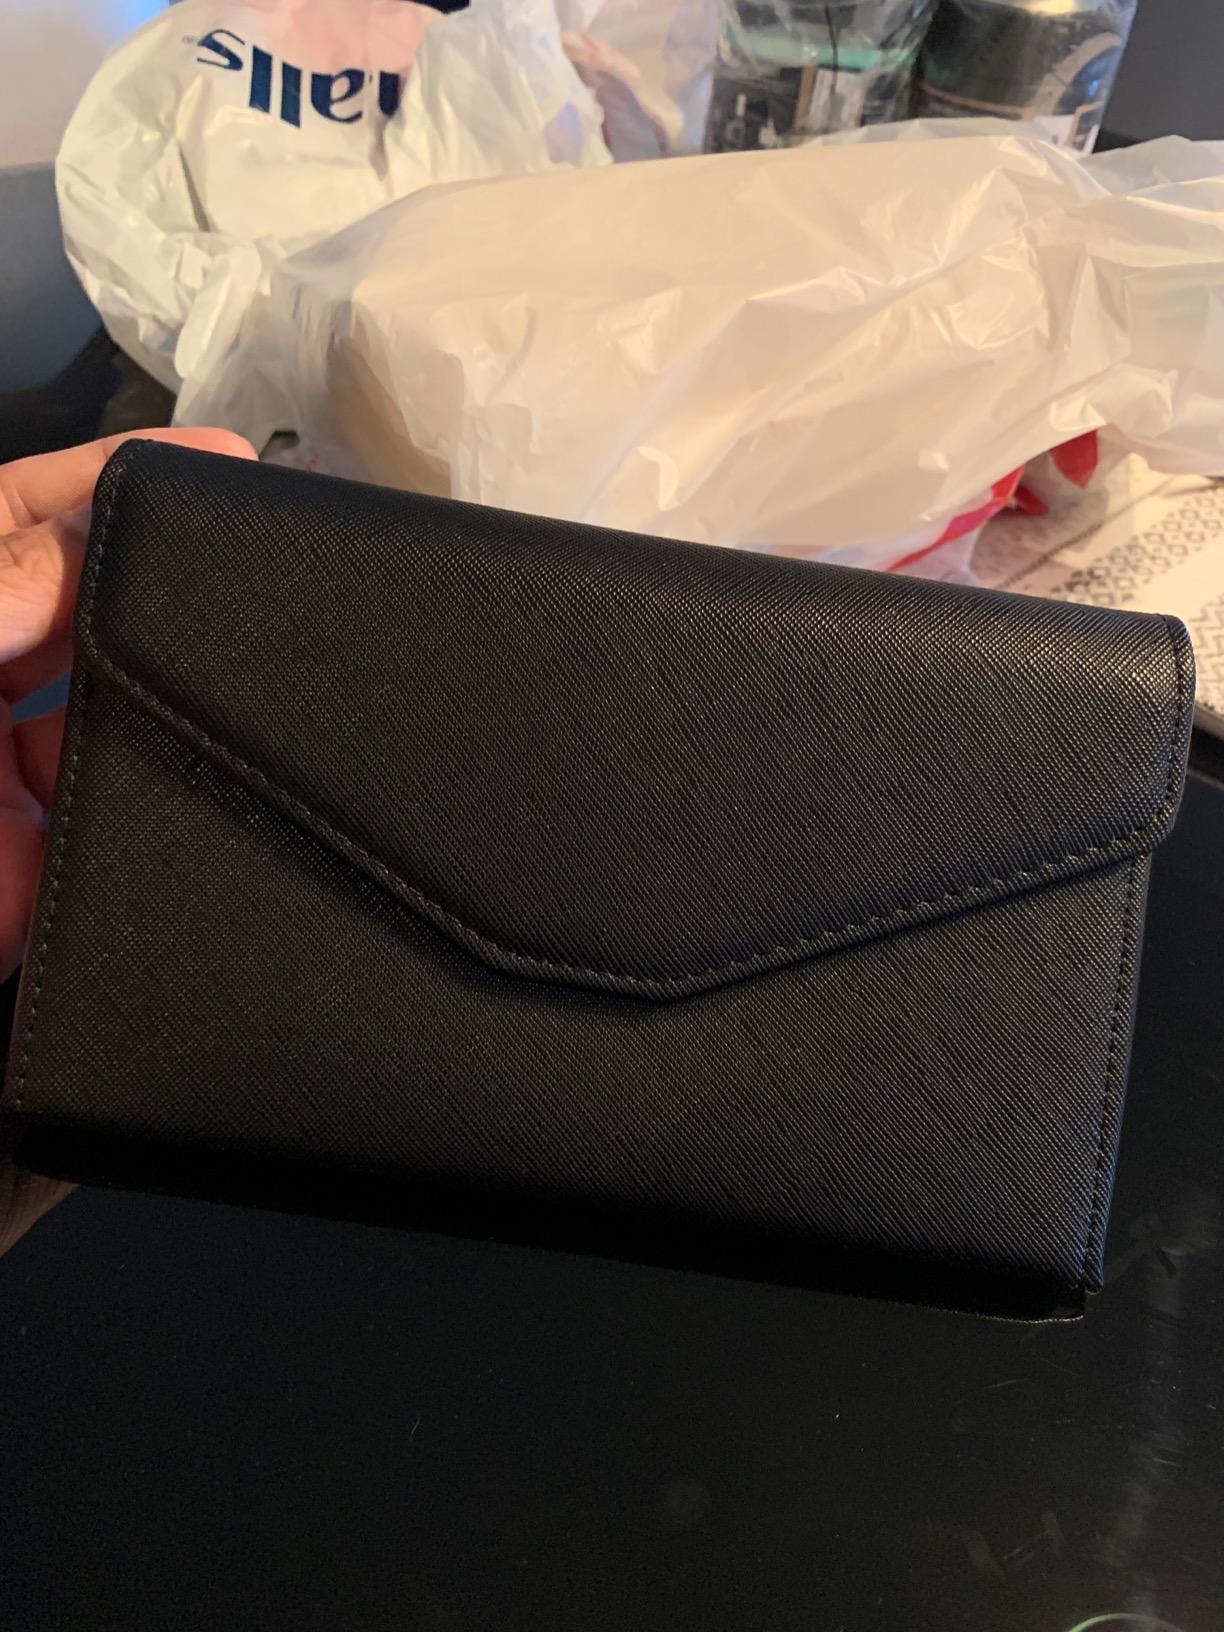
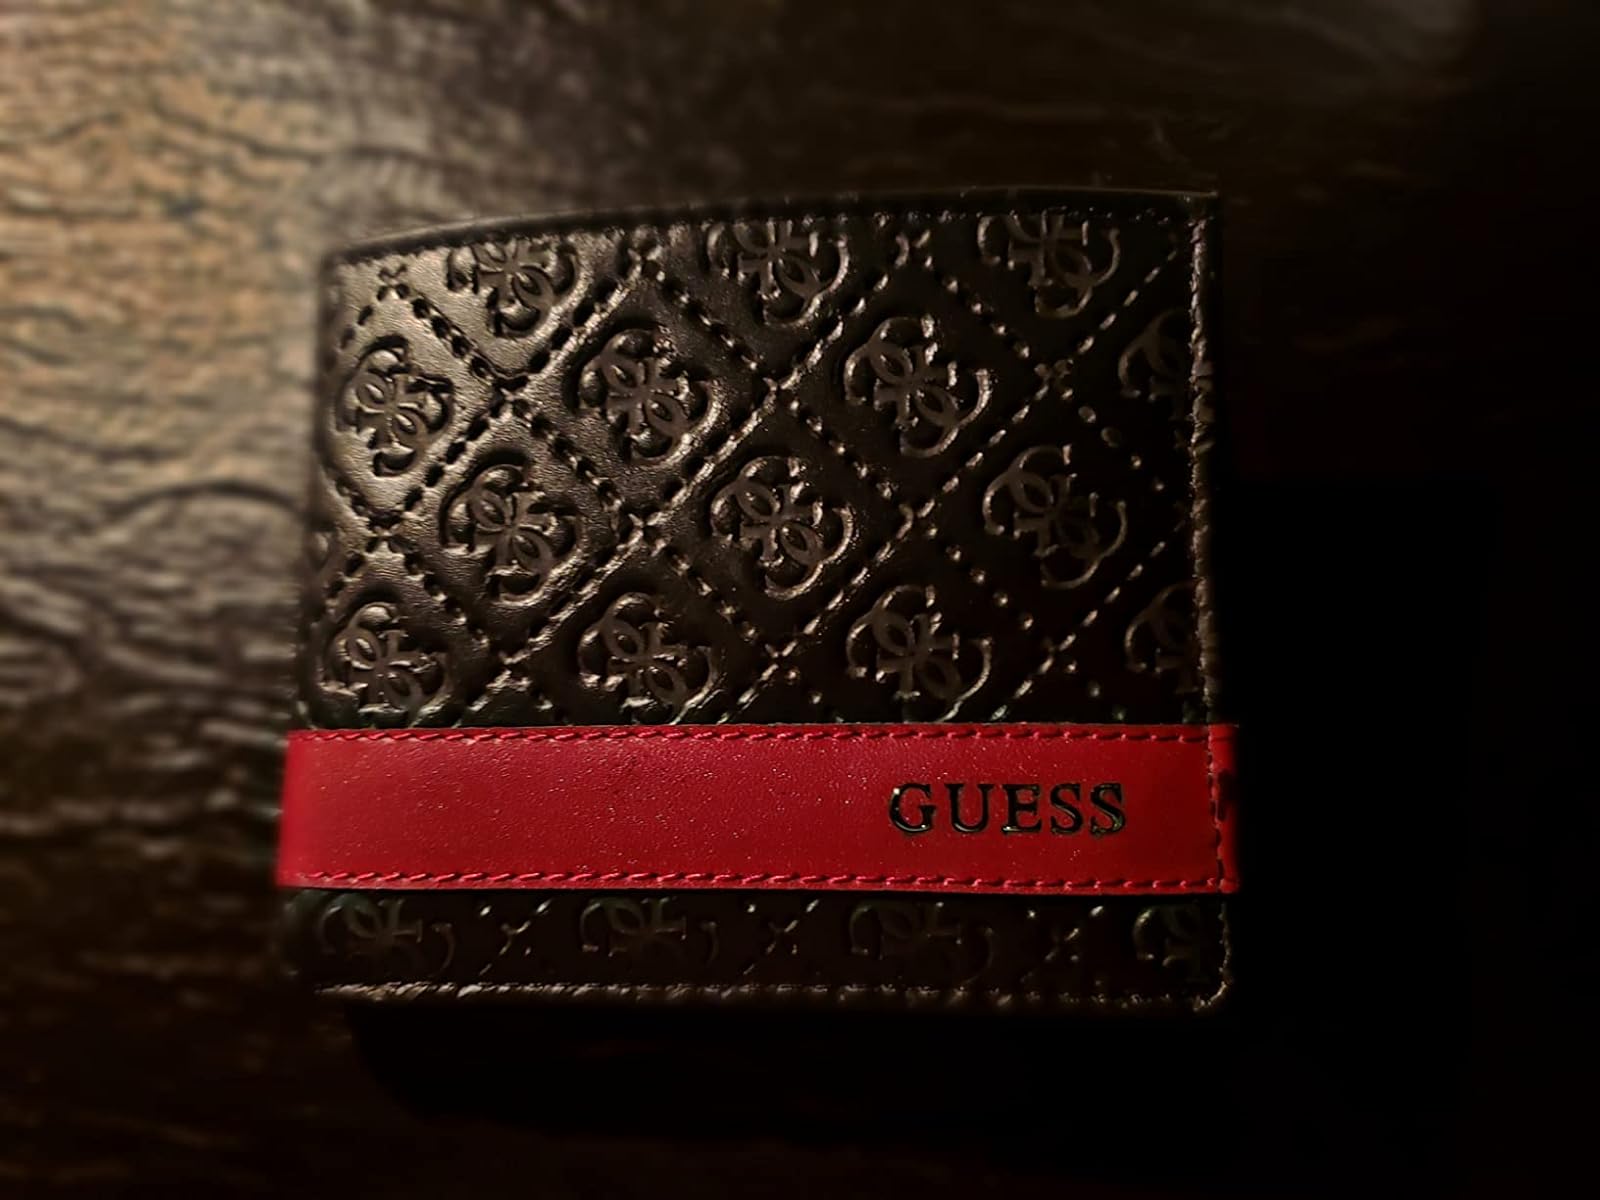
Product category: accessories_wallet
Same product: no